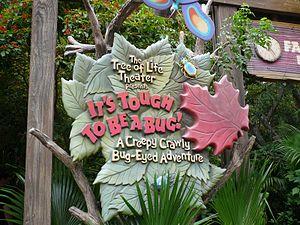
It's Tough to be a Bug! est une attraction des parcs Disney de type cinéma en relief dont le thème est inspiré du film 1001 pattes, produit par Disney et Pixar.
Disney's Animal Kingdom ouvert au public le 22 avril.